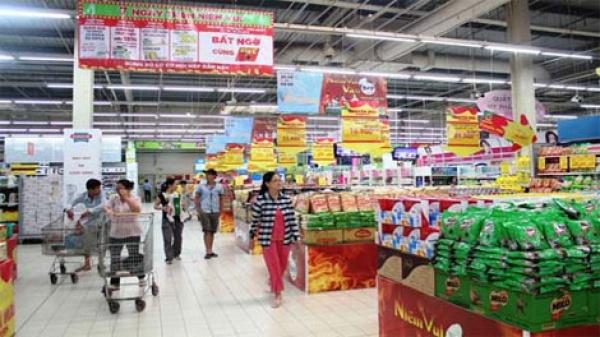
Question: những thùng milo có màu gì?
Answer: những thùng milo có màu xanh lá